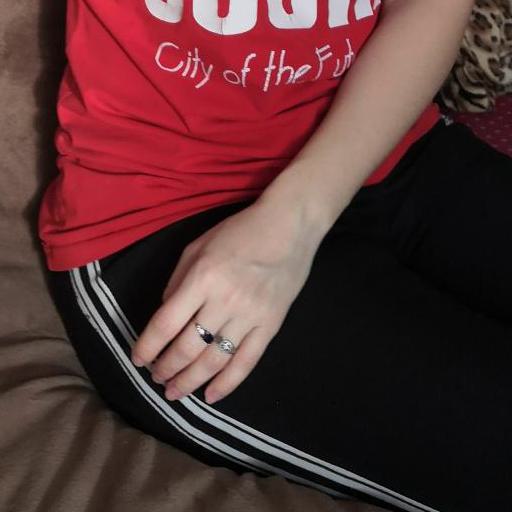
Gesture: no_gesture